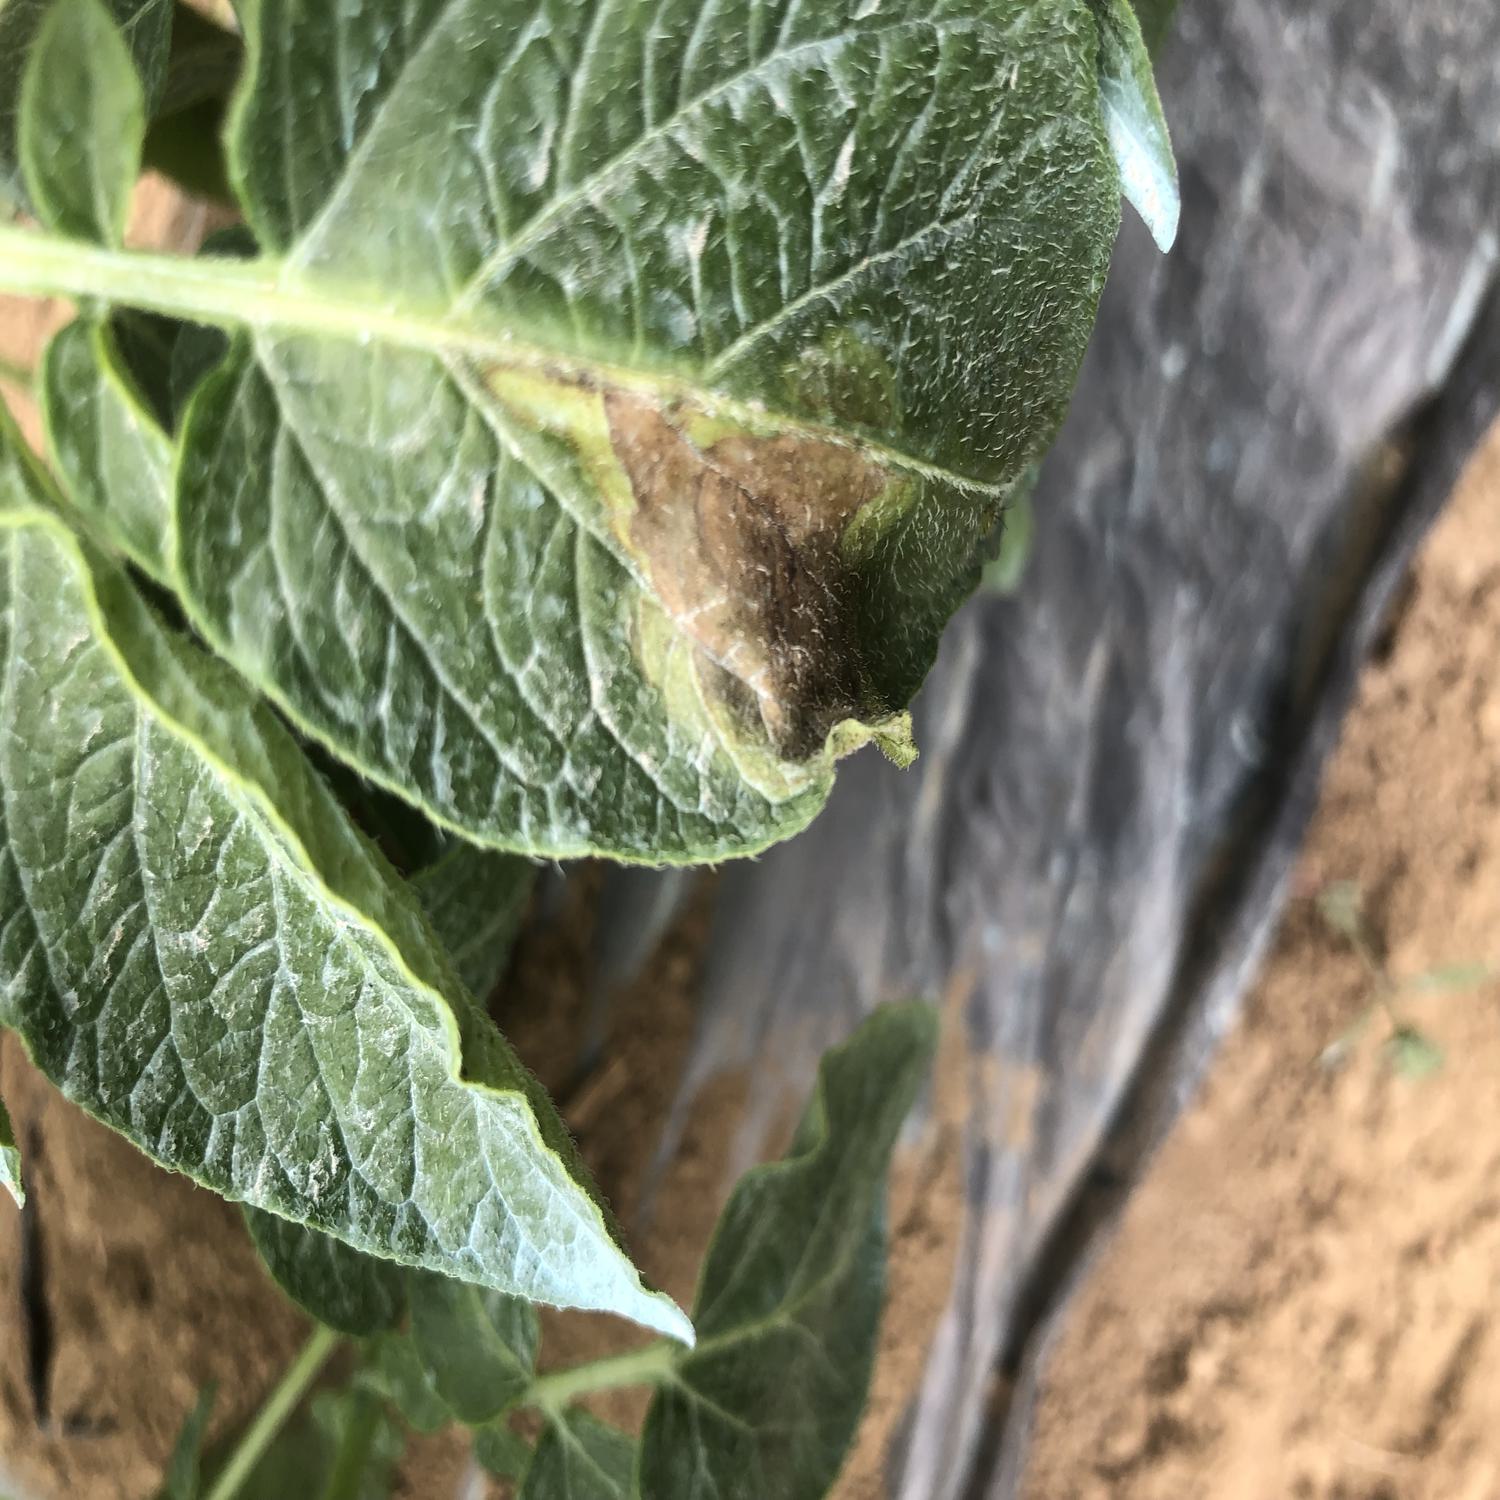
Label: Phytopthora